Roman Theatre (Mérida)

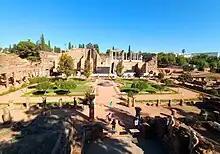
View of the peristyle and theater behind it.

Behind the stage is a garden area surrounded by columns and a quadrangular portico. The peristyle was used as a recreation area. At the bottom of this garden, on axis with the main door of the stage, there is a small room dedicated to the imperial cult, as reflected in the finding of a sculptural portrait of the emperor Caesar Augustus dressed as pontiff maximus. In the northern corner of the peristyle, high above the garden, there are latrines and to the west the remains of a house built after the abandonment of the theatre. This residence features a courtyard surrounded by columns and pilasters and several rooms, some topped with an apse and most with murals depicting life-size human figures.